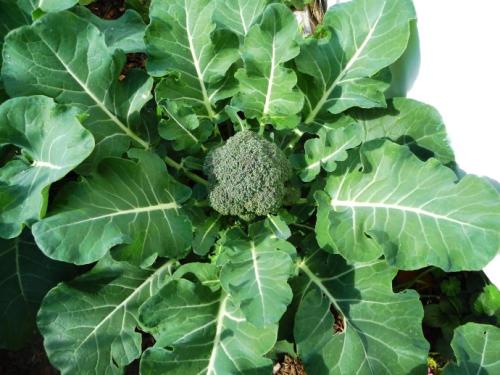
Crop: unknown
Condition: broccoli